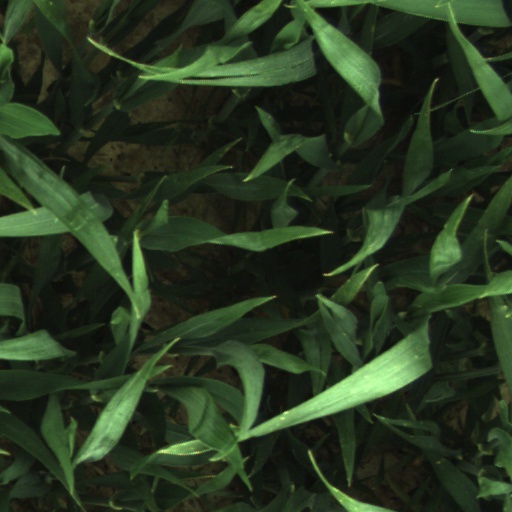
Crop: wheat